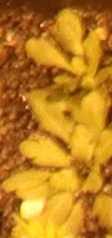
Label: Horseweed